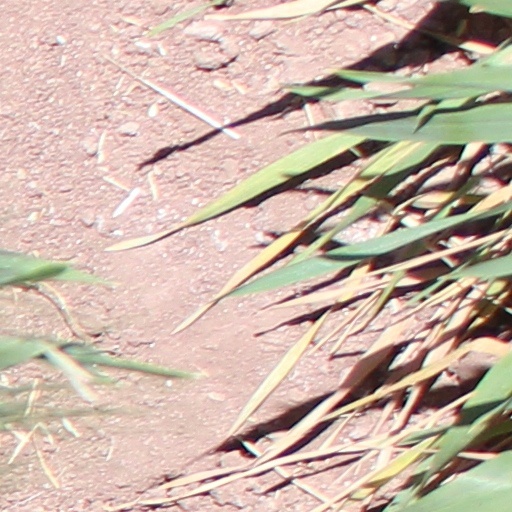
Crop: wheat